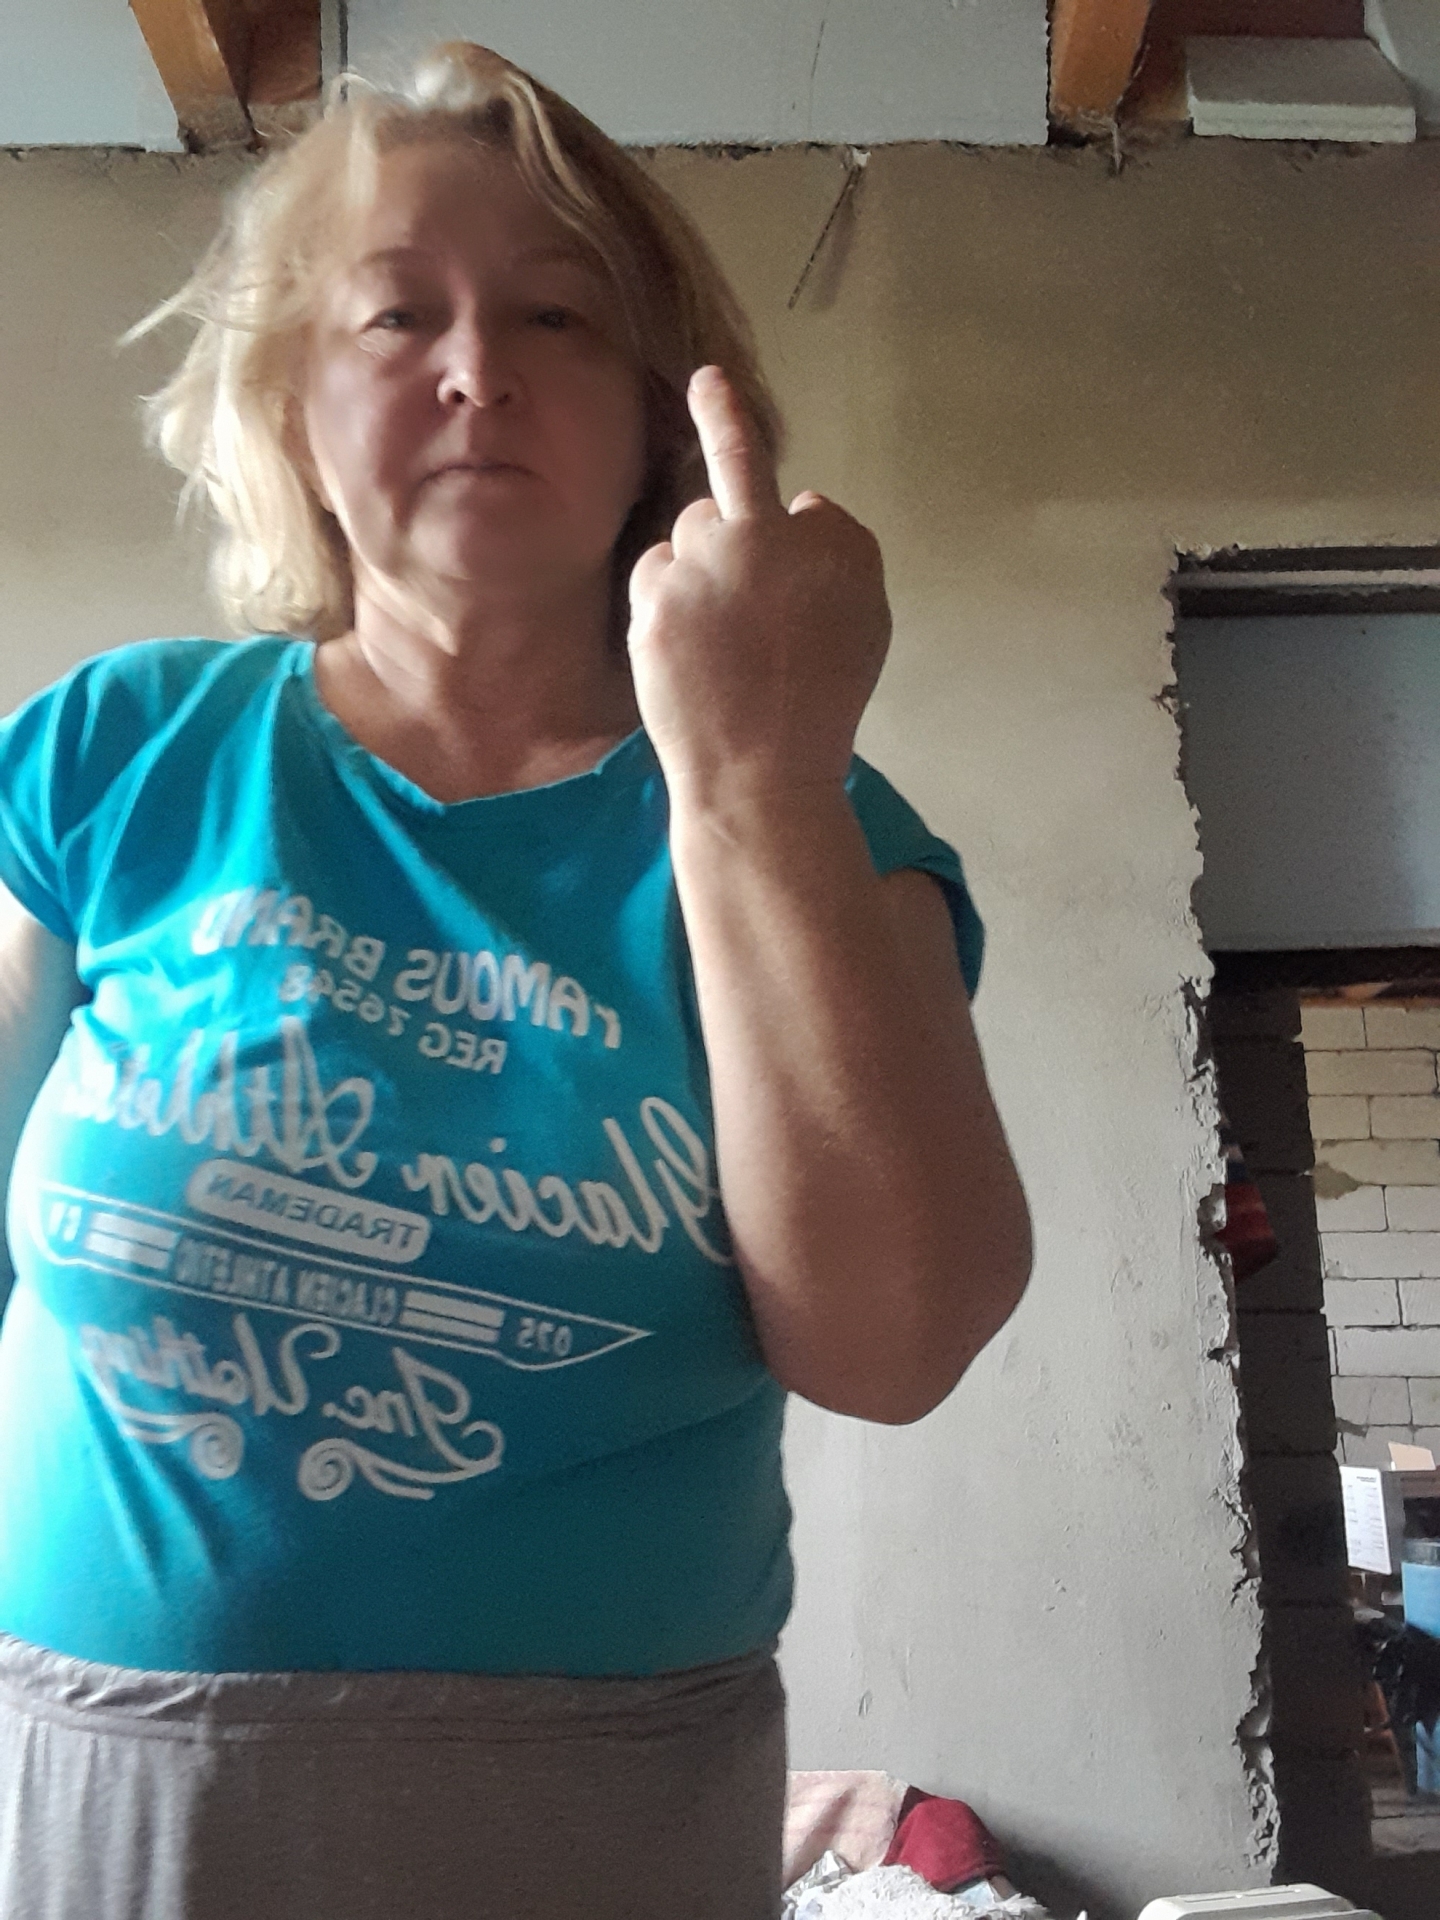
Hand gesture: middle_finger